Lu (cuneiform)

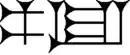
Digitized"-style" signs: Pa-Lu.

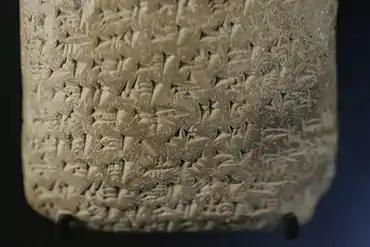
Amarna letter EA 365-("Reverse, bottom-half"), by Biridiya of Magiddo, ""Furnishing Corvee Workers""; lines 19-27 (visible), with line 25: ub-ub-lu, with LU.MEŠ, 100x24px.MEŠ, following. (MEŠ is "a vertical"-attached to 3 ascending "wedges".)

The cuneiform lu sign is a common, multi-use sign, a syllabic for "lu", and an alphabetic sign used for "l", or "u"; it has many other sub-uses, as seen in the "Epic of Gilgamesh" over hundreds of years, and the 1350 BC Amarna letters. Its other uses show other syllabic and alphabetic forms that it can be used for: other vowels, or consonants; (in Akkadian "d" can replace "t", and "b" and "p" are also interchangeable). There are also four sumerogrammic sub-forms for ""lu"" in the "Epic of Gilgamesh", LU, and UDU, and DAB and DIB; "LU" transposes to Akkadian language, ""lullû"", for English language, "(primitive) man"; "DAB" transposes to ṣabātu, English for "to seize, capture".